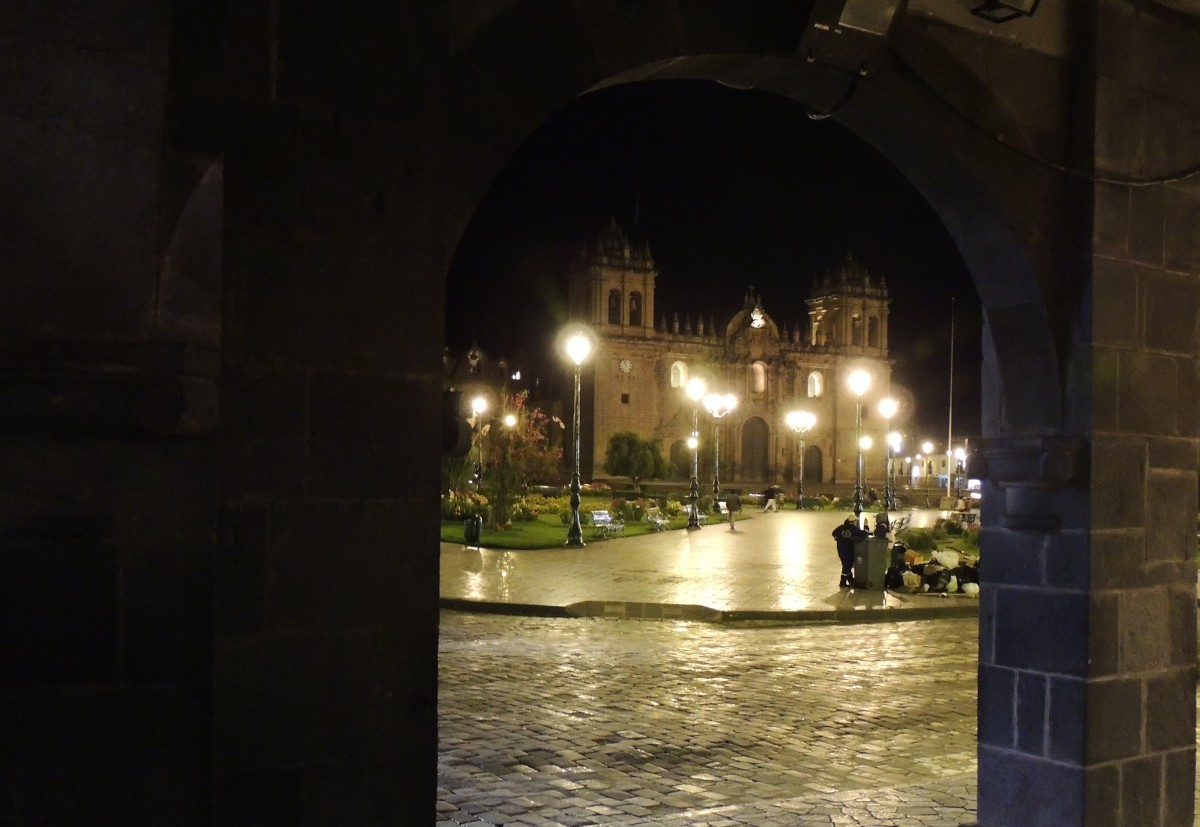
Tags: night, evening, reflection, darkness, lighting